Telephone numbers in Norway

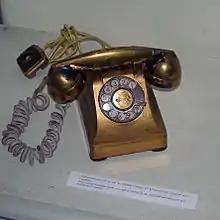
Telephone

Geographic numbers were abolished in January 2020, with Telenor finally switching off the country's copper wire network at the end of 2022. Caller IDs will no longer display the region, but rather say "Norway" or be left blank instead. These numbers are today used by VoIP services.